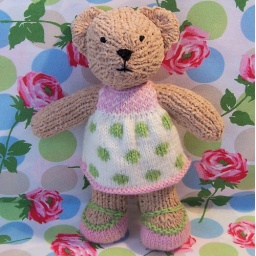
Little knitted teddy bear in a cute spring dress.